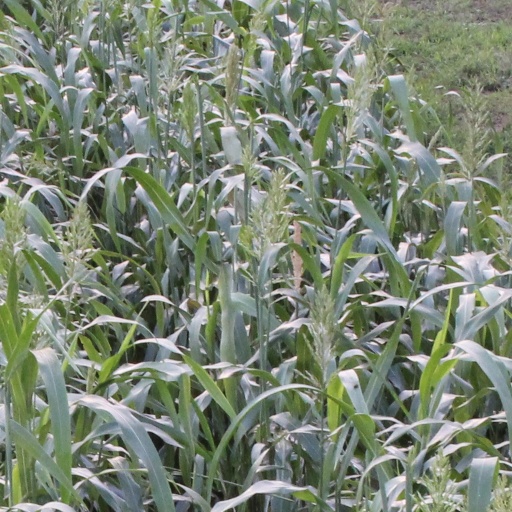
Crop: sorghum